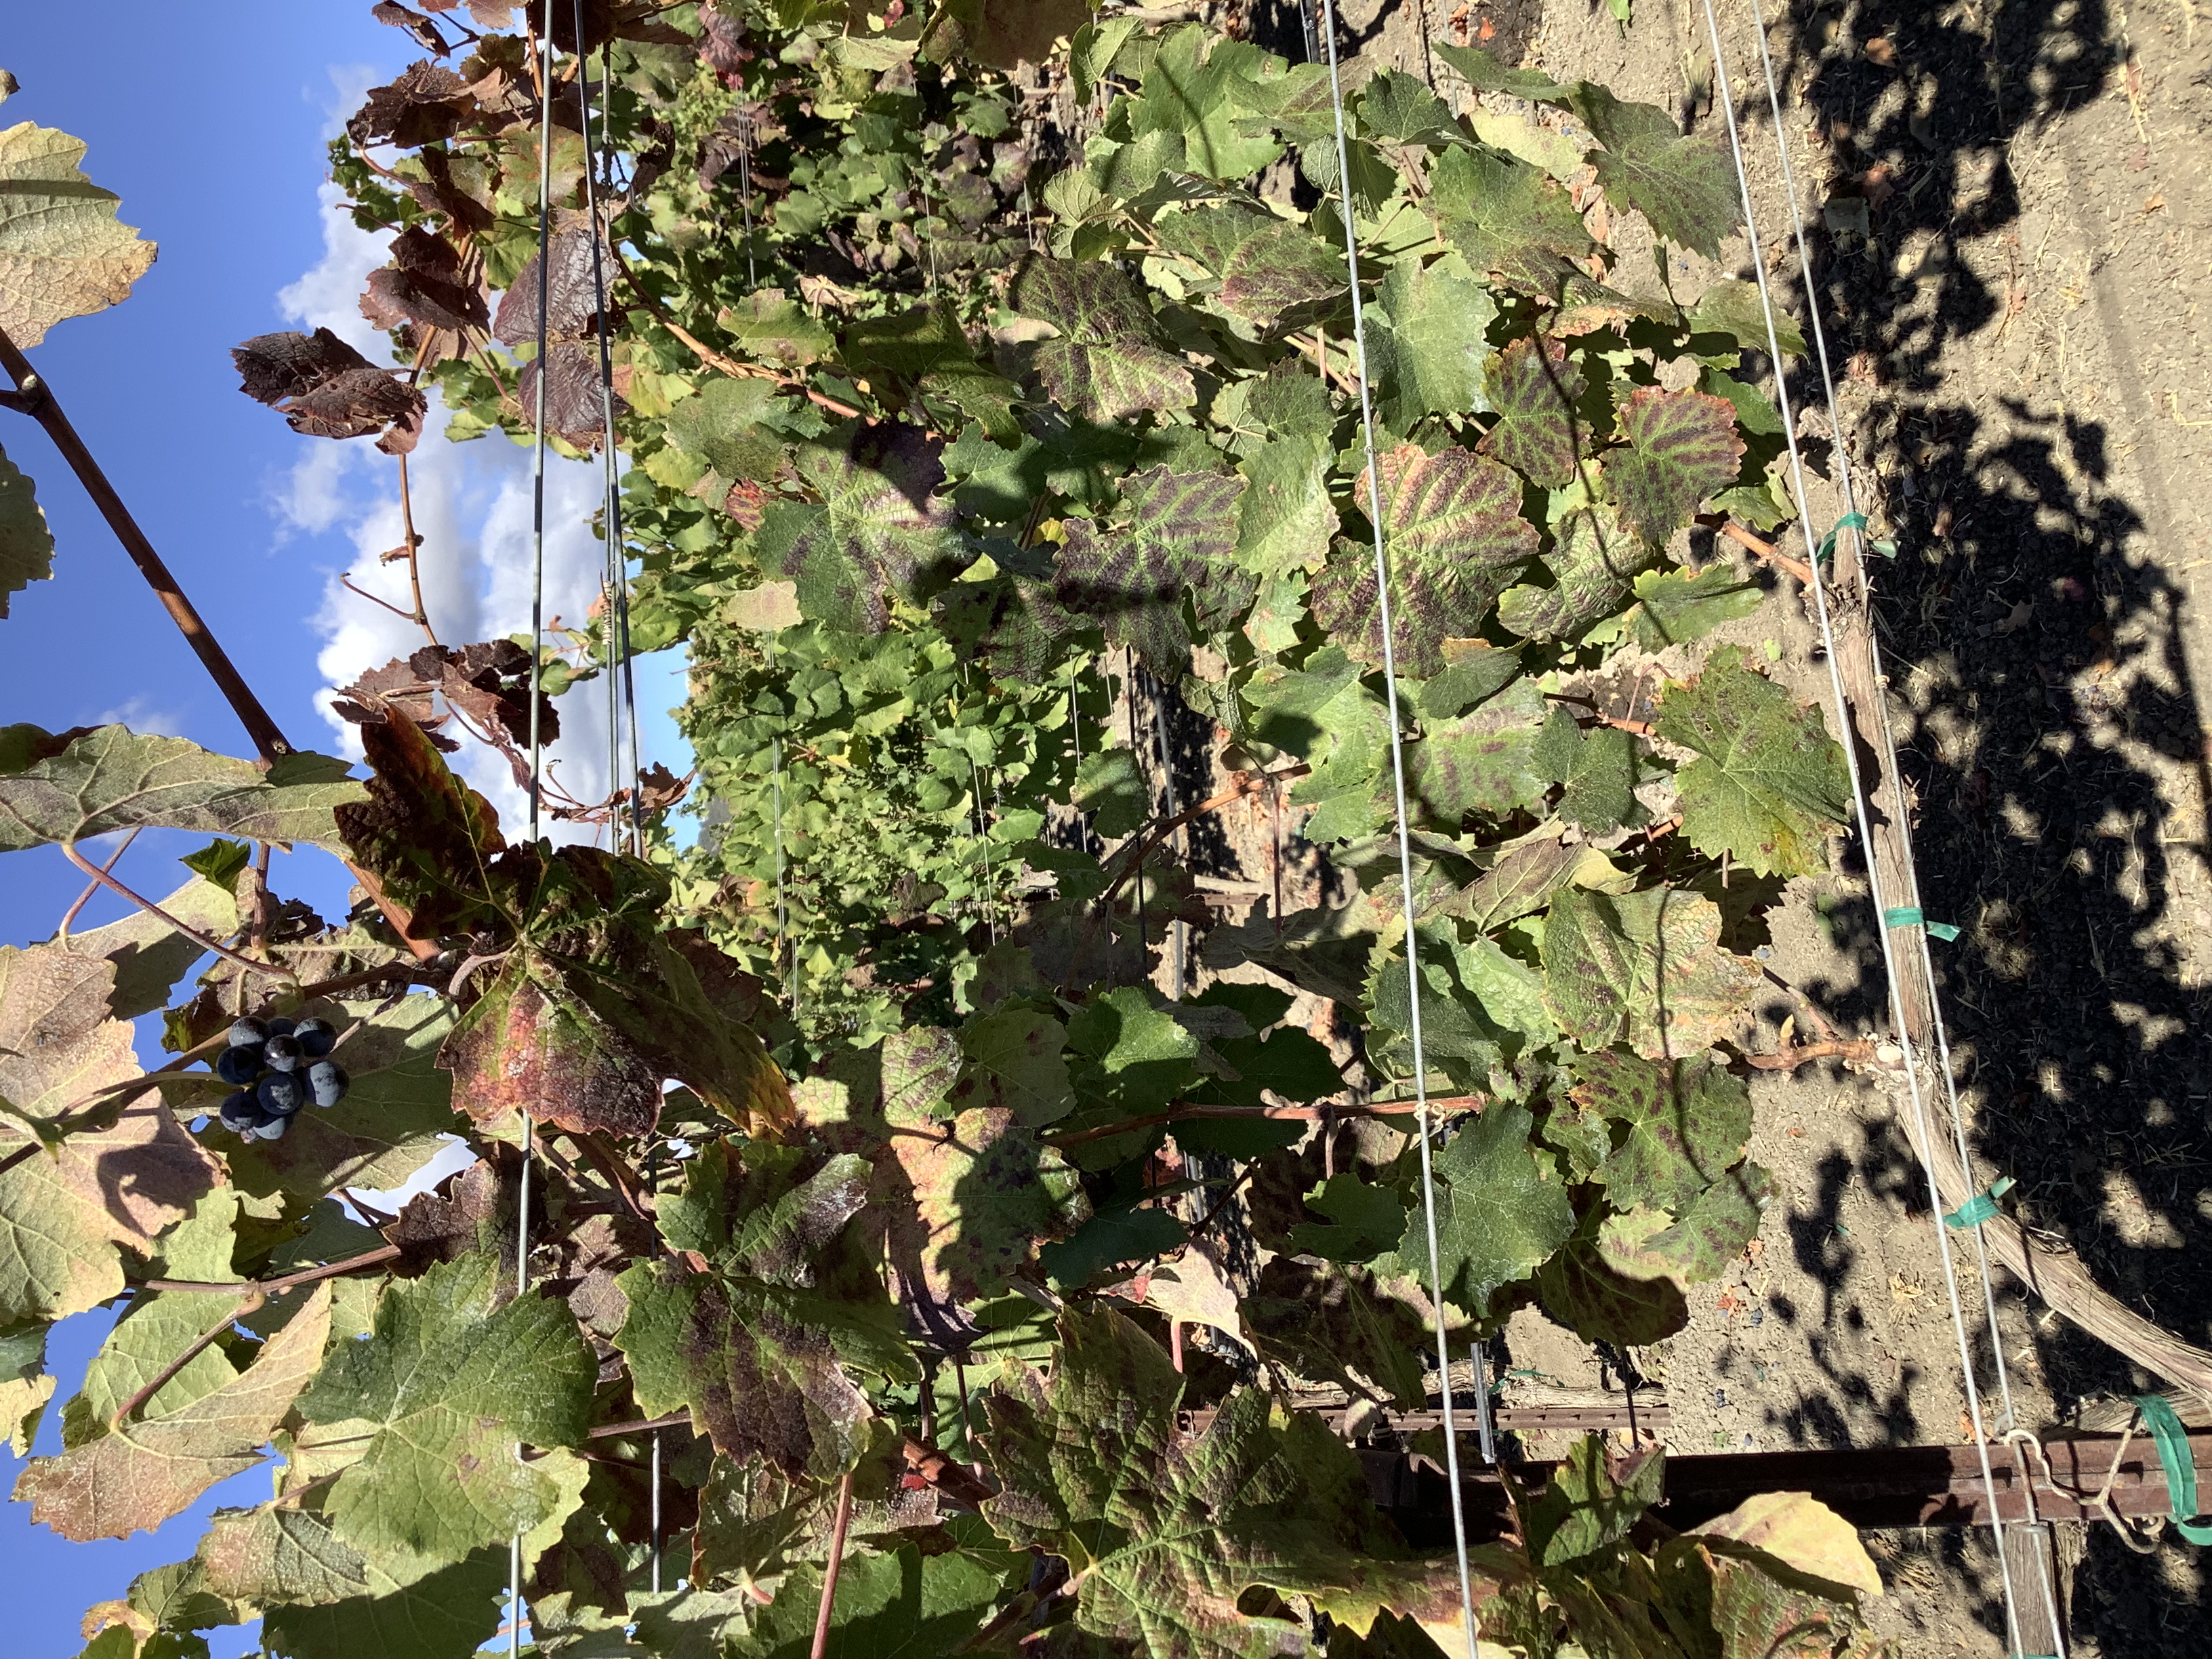
Label: Red Blotch